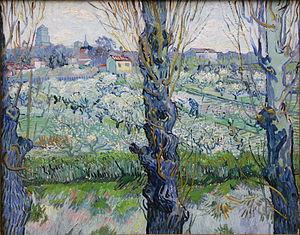
La Neue Pinakothek, est un musée de la ville de Munich, en Allemagne, consacré aux œuvres du XIXᵉ siècle.